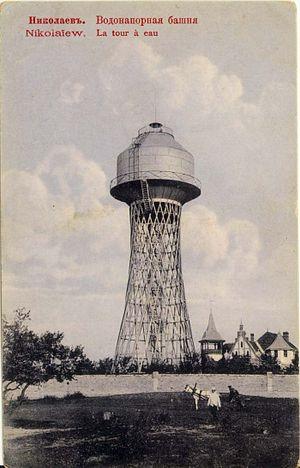
«